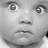
Emotion: surprise